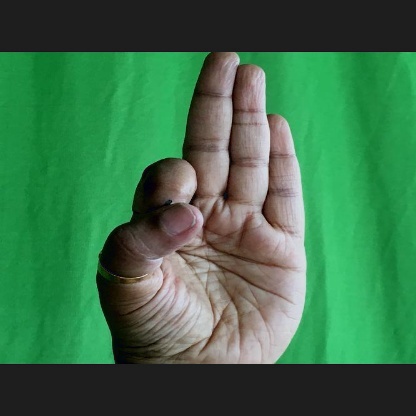
Mudra: Aralam